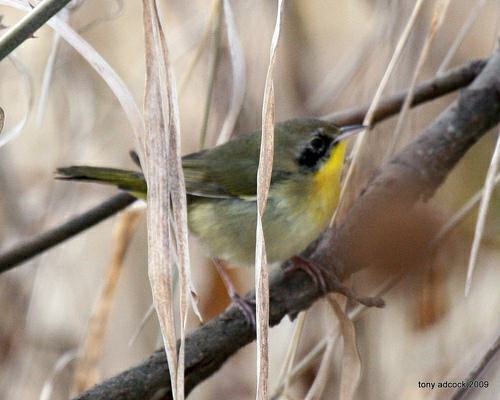
A photo of a common yellowthroat